Androulla Kaminara

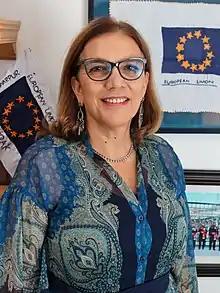

Androulla Kaminara (born 29 April 1957) is a former European civil servant who from September 2019 to May 2022 served as the Ambassador and Head of Delegation of the European Union to the Islamic Republic of Pakistan. As such, she was the first female ambassador of the European Union to Pakistan. Before her appointment to the European External Action Service, she joined the European Commission in 1991, where she has served in various Directorates General, including those dealing with technology, communications, development cooperation, international relations, and humanitarian aid.